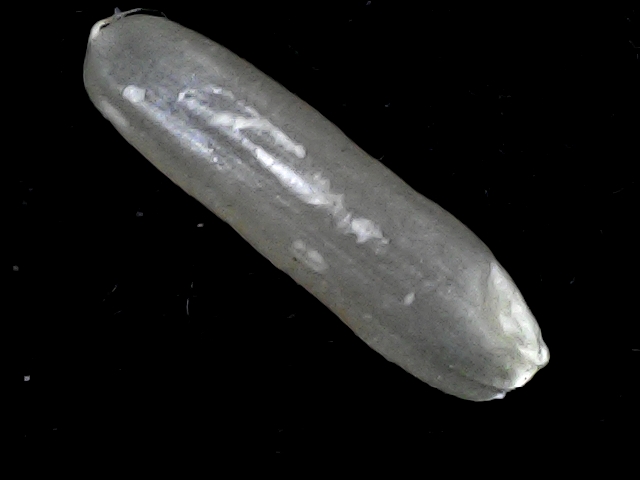
Rice variety: BD57